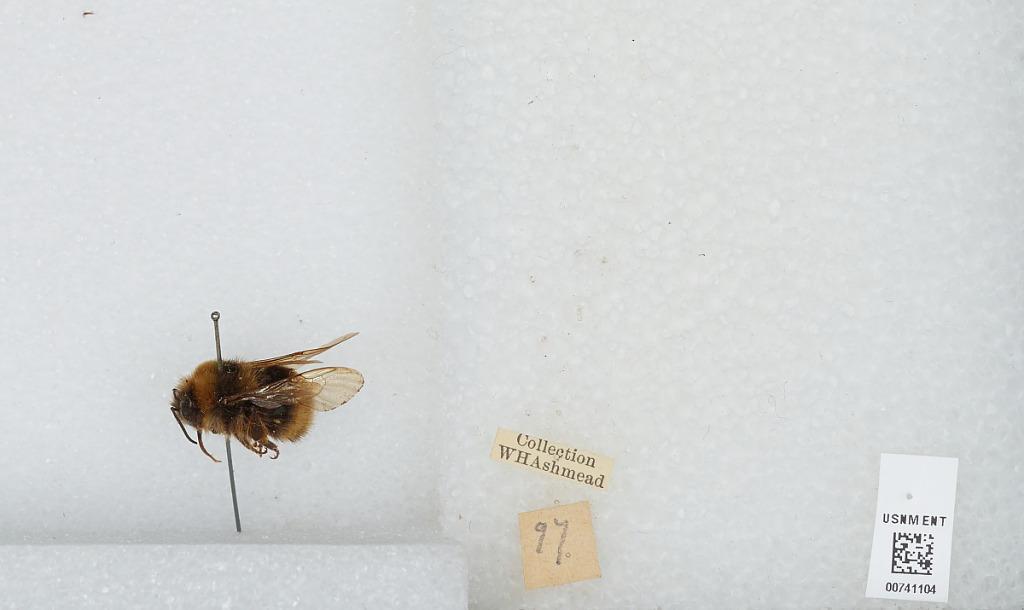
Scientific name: Bombus (Bombus) occidentalis Greene
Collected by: W. Ashmead